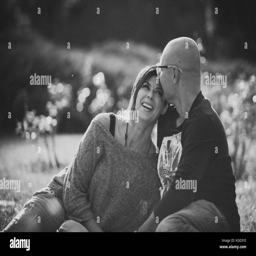
portrait of happy couple in the park